Question: Please indicate a possible affordance area of the baseball bat that can be used for swinging
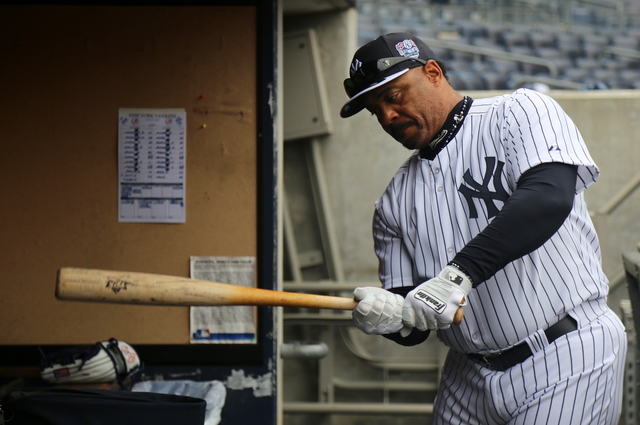
Answer: [341.119, 286.143, 418.77, 332.571]